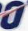
Number: 0